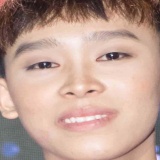
ca sĩ Hồ Văn Cường